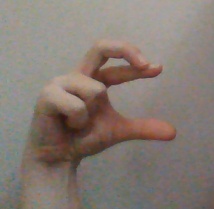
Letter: thal